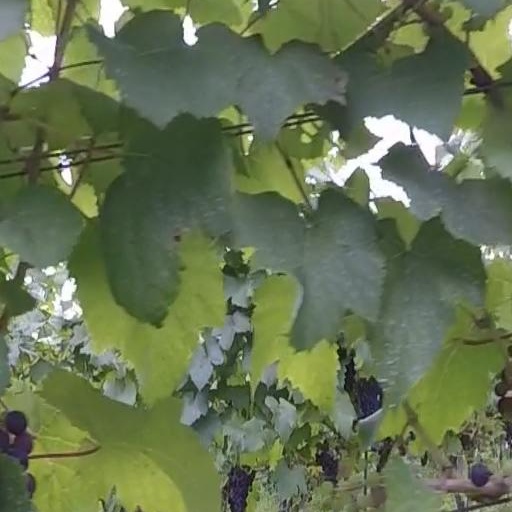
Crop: grape